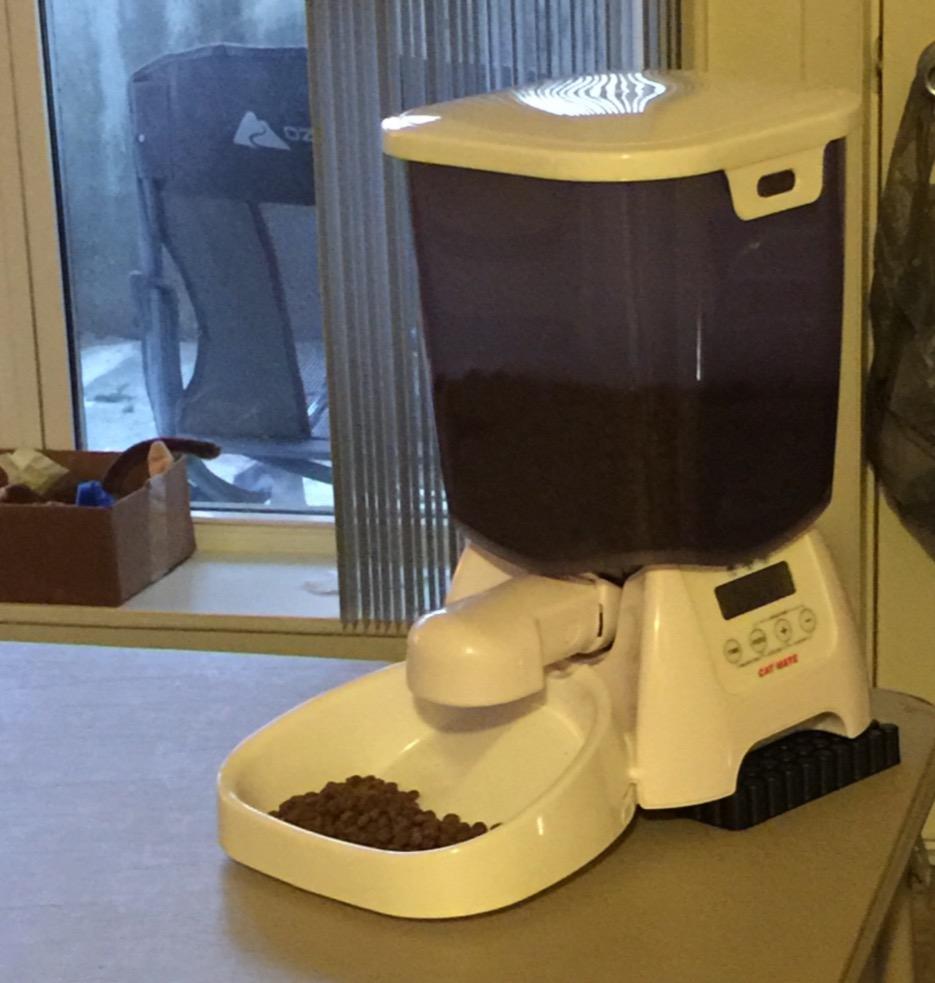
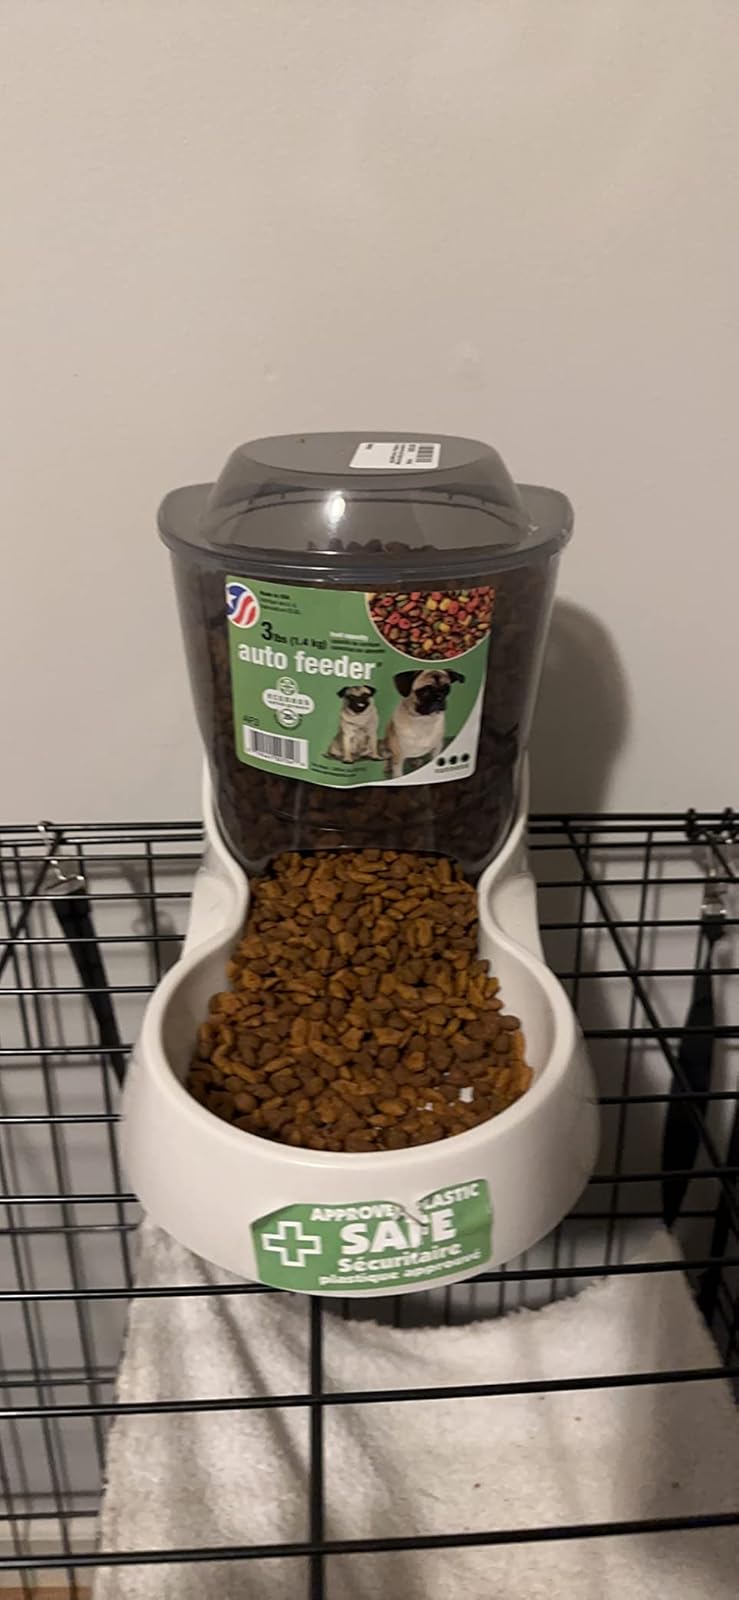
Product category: items_feeder
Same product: no